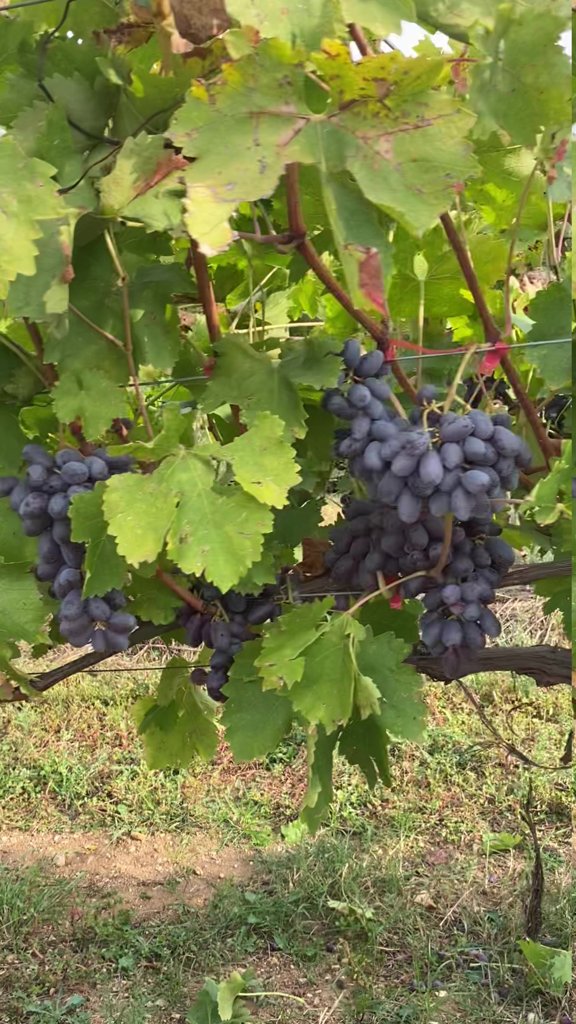
Berries visible: 144
Grape clusters: 4